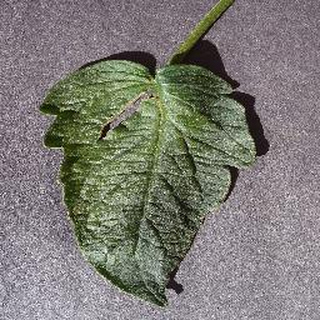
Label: healthy_tomato